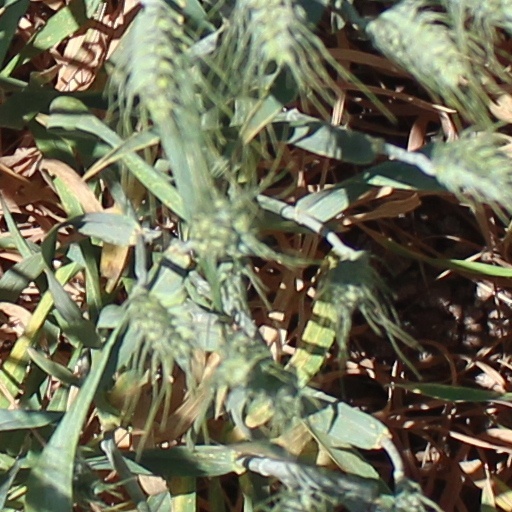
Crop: wheat